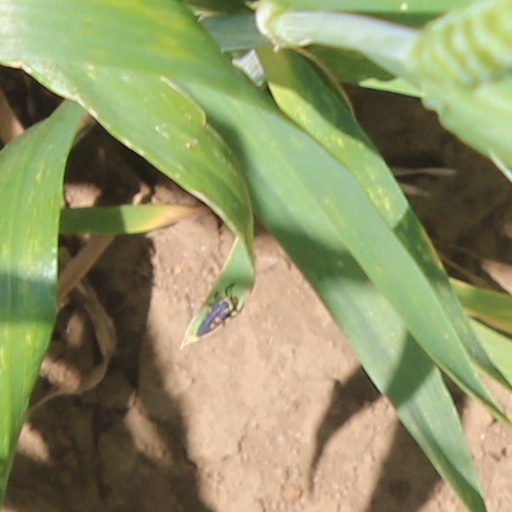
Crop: wheat